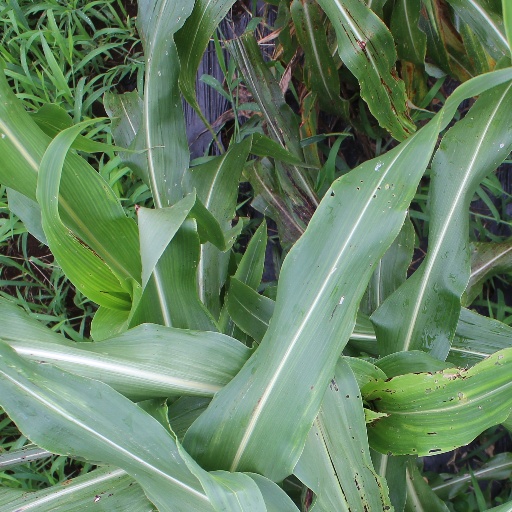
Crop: sorghum